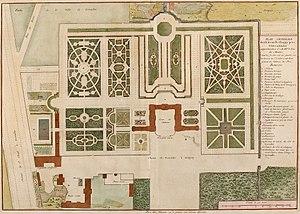
Le château de Clagny est un édifice, aujourd'hui disparu, situé alors, dans la commune de Versailles, dans le département français des Yvelines en région Île-de-France.